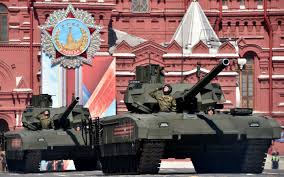
Label: T-14